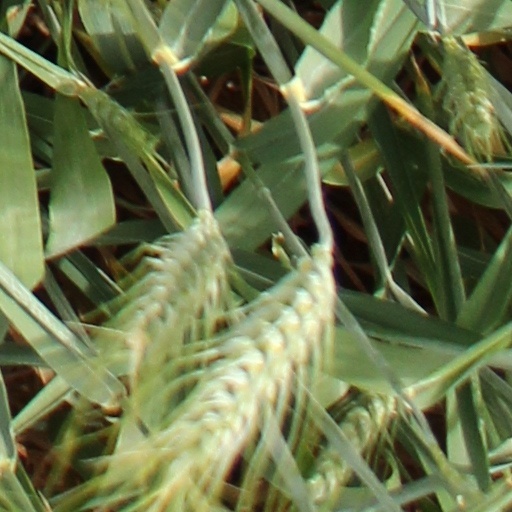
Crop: wheat